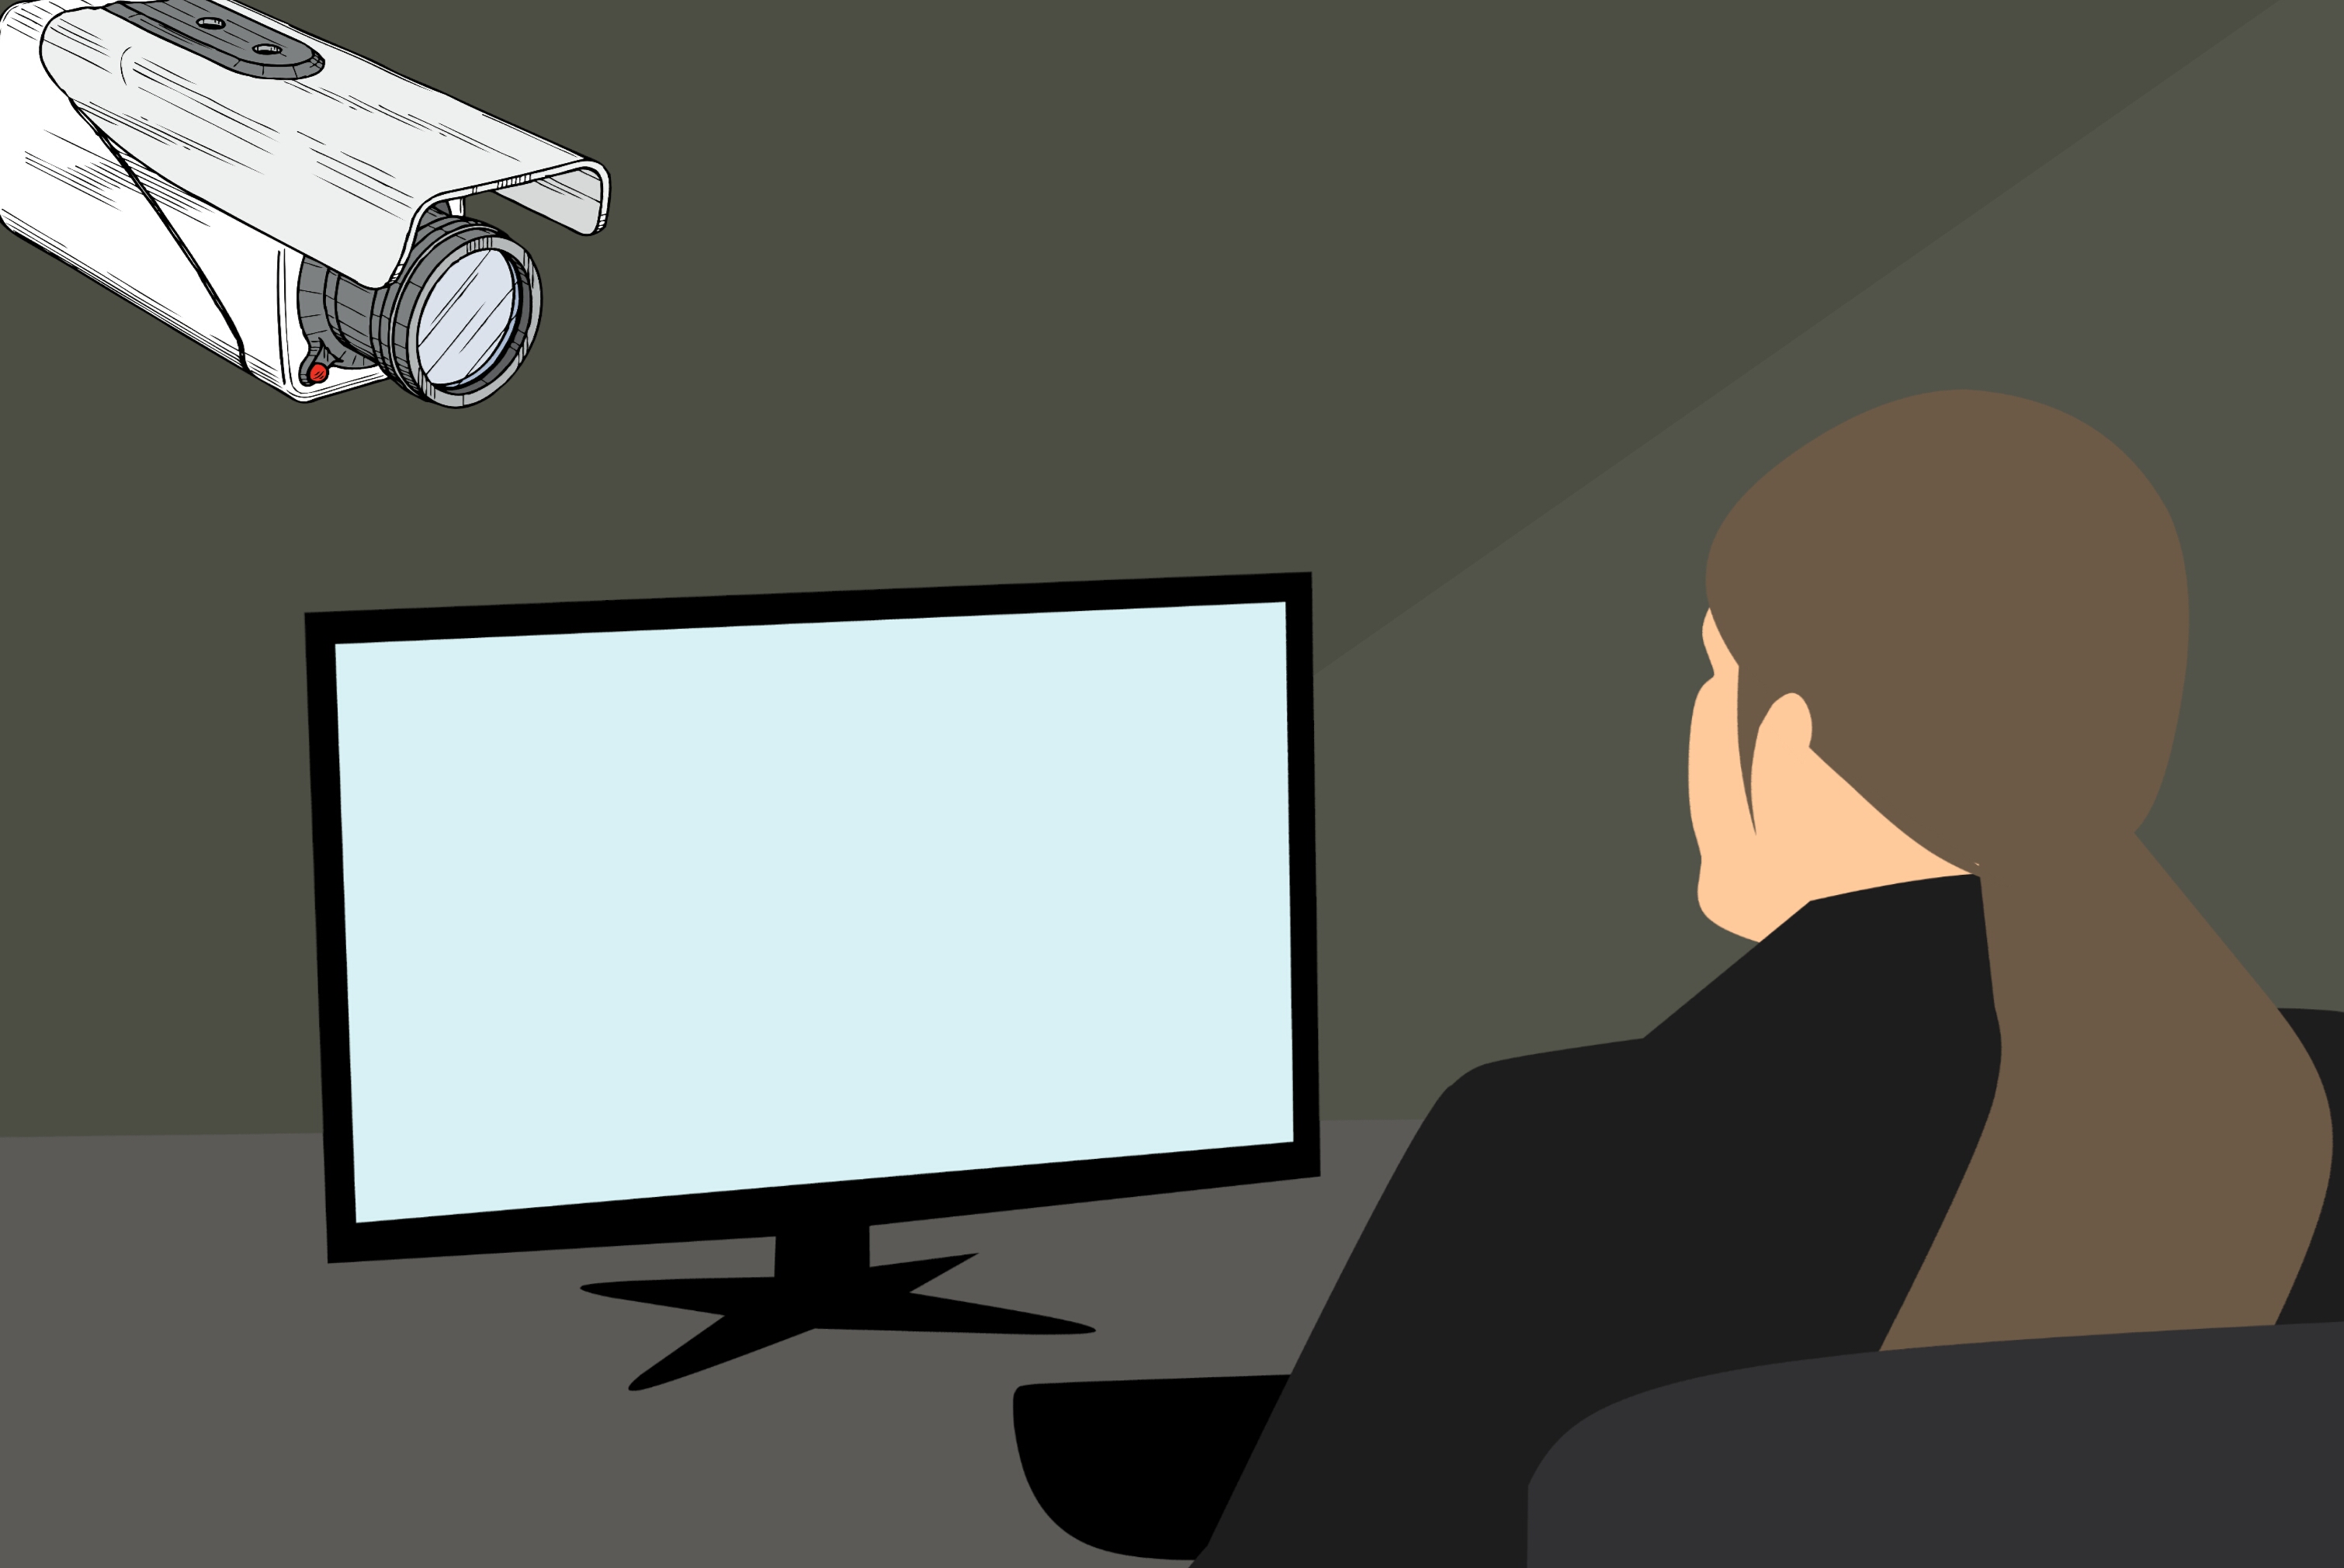
cctv, security camera, video camera, surveillance camera, monitoring, lens, film, digital, recording, video, record, security, video surveillance, watch, technology, control, lack of freedom, spy, analog, camera, laptop, man, monitors, admin, cartoon, display device, multimedia, design, computer monitor, media, font, product, angle, computer wallpaper, communication, television